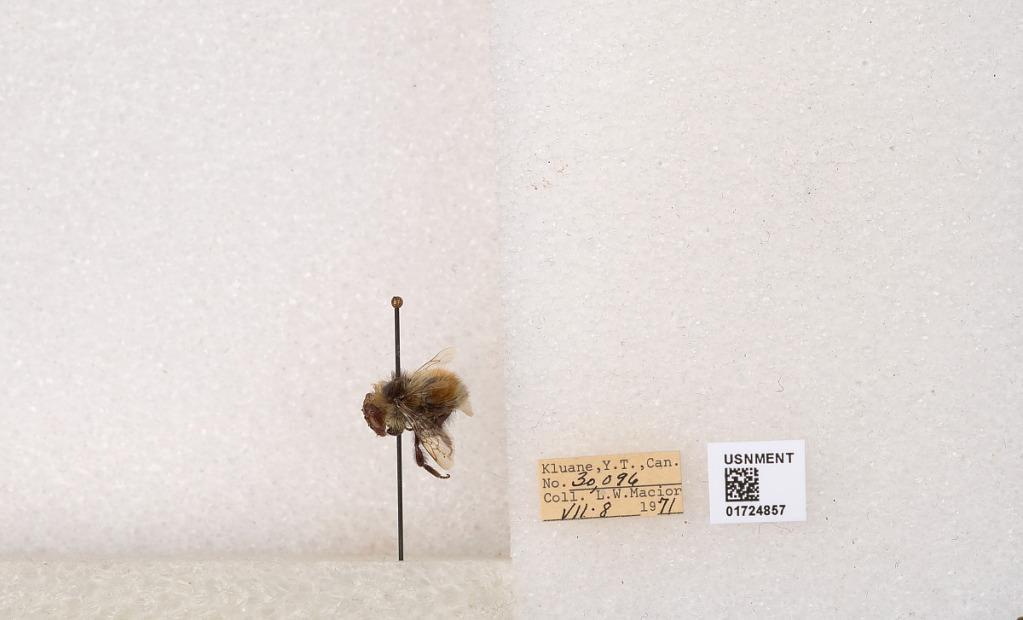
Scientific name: Bombus (Pyrobombus) sylvicola Kirby
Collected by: L. Macior
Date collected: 1971-7-8
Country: Canada
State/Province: Yukon Territory
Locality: Kluane National Park and Reserve
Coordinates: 60.7493, -139.504